Nguyễn Hữu An

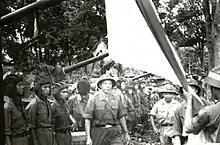
The 2nd Corps commander – Major General Nguyen Huu An and the Le Linh Military Police Commissioner inspects the 203rd Tank Brigade before the 1975 Offensive.

In late 1964 he commanded the People's Army of Vietnam (PAVN) 325th Division as it infiltrated into South Vietnam. In November 1965 he commanded PAVN forces in the Battle of Ia Drang. He subsequently commanded the 1st Division. In 1968 he took command of the 308th Division in Laos. In mid-1973 he travelled to the Soviet Union to attend a course on combined-arms warfare. In 1974 he was promoted to major general.